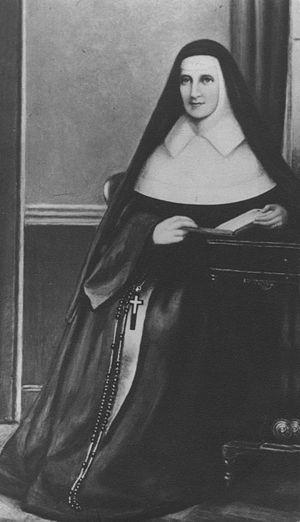
Les sœurs de la Miséricorde forment une congrégation de religieuses catholiques, fondée par Catherine McAuley à Dublin en 1831. Ses membres étaient au nombre de dix mille en 2003, regroupés en communautés indépendantes.
La vénérable mère Catherine Elizabeth McAuley, née le 29 septembre 1778 à Dublin et morte le 11 novembre 1841 à Dublin, est une religieuse irlandaise, fondatrice des Sœurs de la Miséricorde.